Analytical psychology

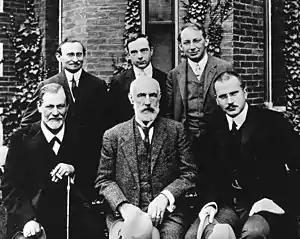
Still talking, Jung with psychoanalytic colleagues. Front row, Sigmund Freud, G. Stanley Hall, Carl Jung. Back row, Abraham Brill, Ernest Jones, Sándor Ferenczi. 1909 in front of Clark University.

It was the publication of a book by Jung which provoked the break with psychoanalysis and led to the founding of analytical psychology. In 1912 Jung met "Miss Miller", brought to his notice by the work of Théodore Flournoy and whose case gave further substance to his theory of the "collective unconscious". The study of her visions supplied the material which would go on to furnish his reasoning which he developed in "Psychology of the Unconscious" (re-published as "Symbols of Transformation" in 1952) (C.W. Vol. 5). At this, Freud muttered about "heresy". It was the second part of the work that brought the divergence to light. Freud mentioned to Ernest Jones that it was on page 174 of the original German edition, that Jung, according to him, had "lost his way". It is the extract where Jung enlarged on his conception of the libido. The sanction was immediate: Jung was officially banned from the Vienna psychoanalytic circle from August 1912. From that date the psychoanalytic movement split into two obediences, with Freud's partisans on one side, Karl Abraham being delegated to write a critical notice about Jung, and with Ernest Jones as defender of Freudian orthodoxy; while on the other side, were Jung's partisans, including Leonhard Seif, Franz Riklin, Johan van Ophuijsen and Alphonse Maeder.